Louis Ozawa Changchien

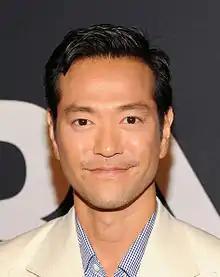
Louis Ozawa Changchien at the premiere of "The Bourne Legacy"

Louis Ozawa Changchien (born October 11, 1975) is an American actor best known for his role in the films "Predators" (2010), "The Bourne Legacy" (2012), and "Jack Ryan" (2023).